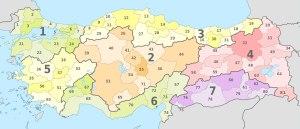
L’administration territoriale de la Turquie comprend plusieurs niveaux :
Les provinces de Turquie, au nombre de 81, sont généralement regroupées sur les 7 régions géographiques traditionnelles qui les recouvrent principalement.